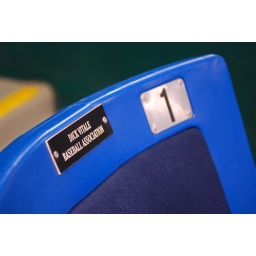
Hanging out in Dick Vitale's front row behind home plate season ticket seats. Nice.